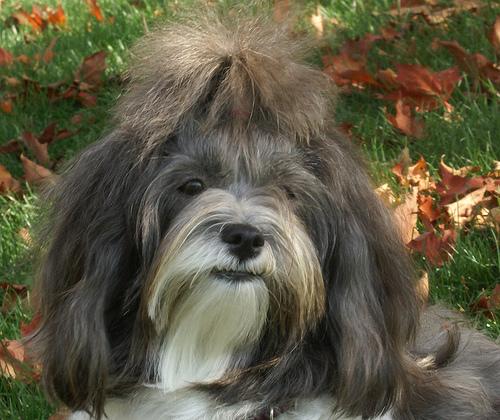
Breed: havanese